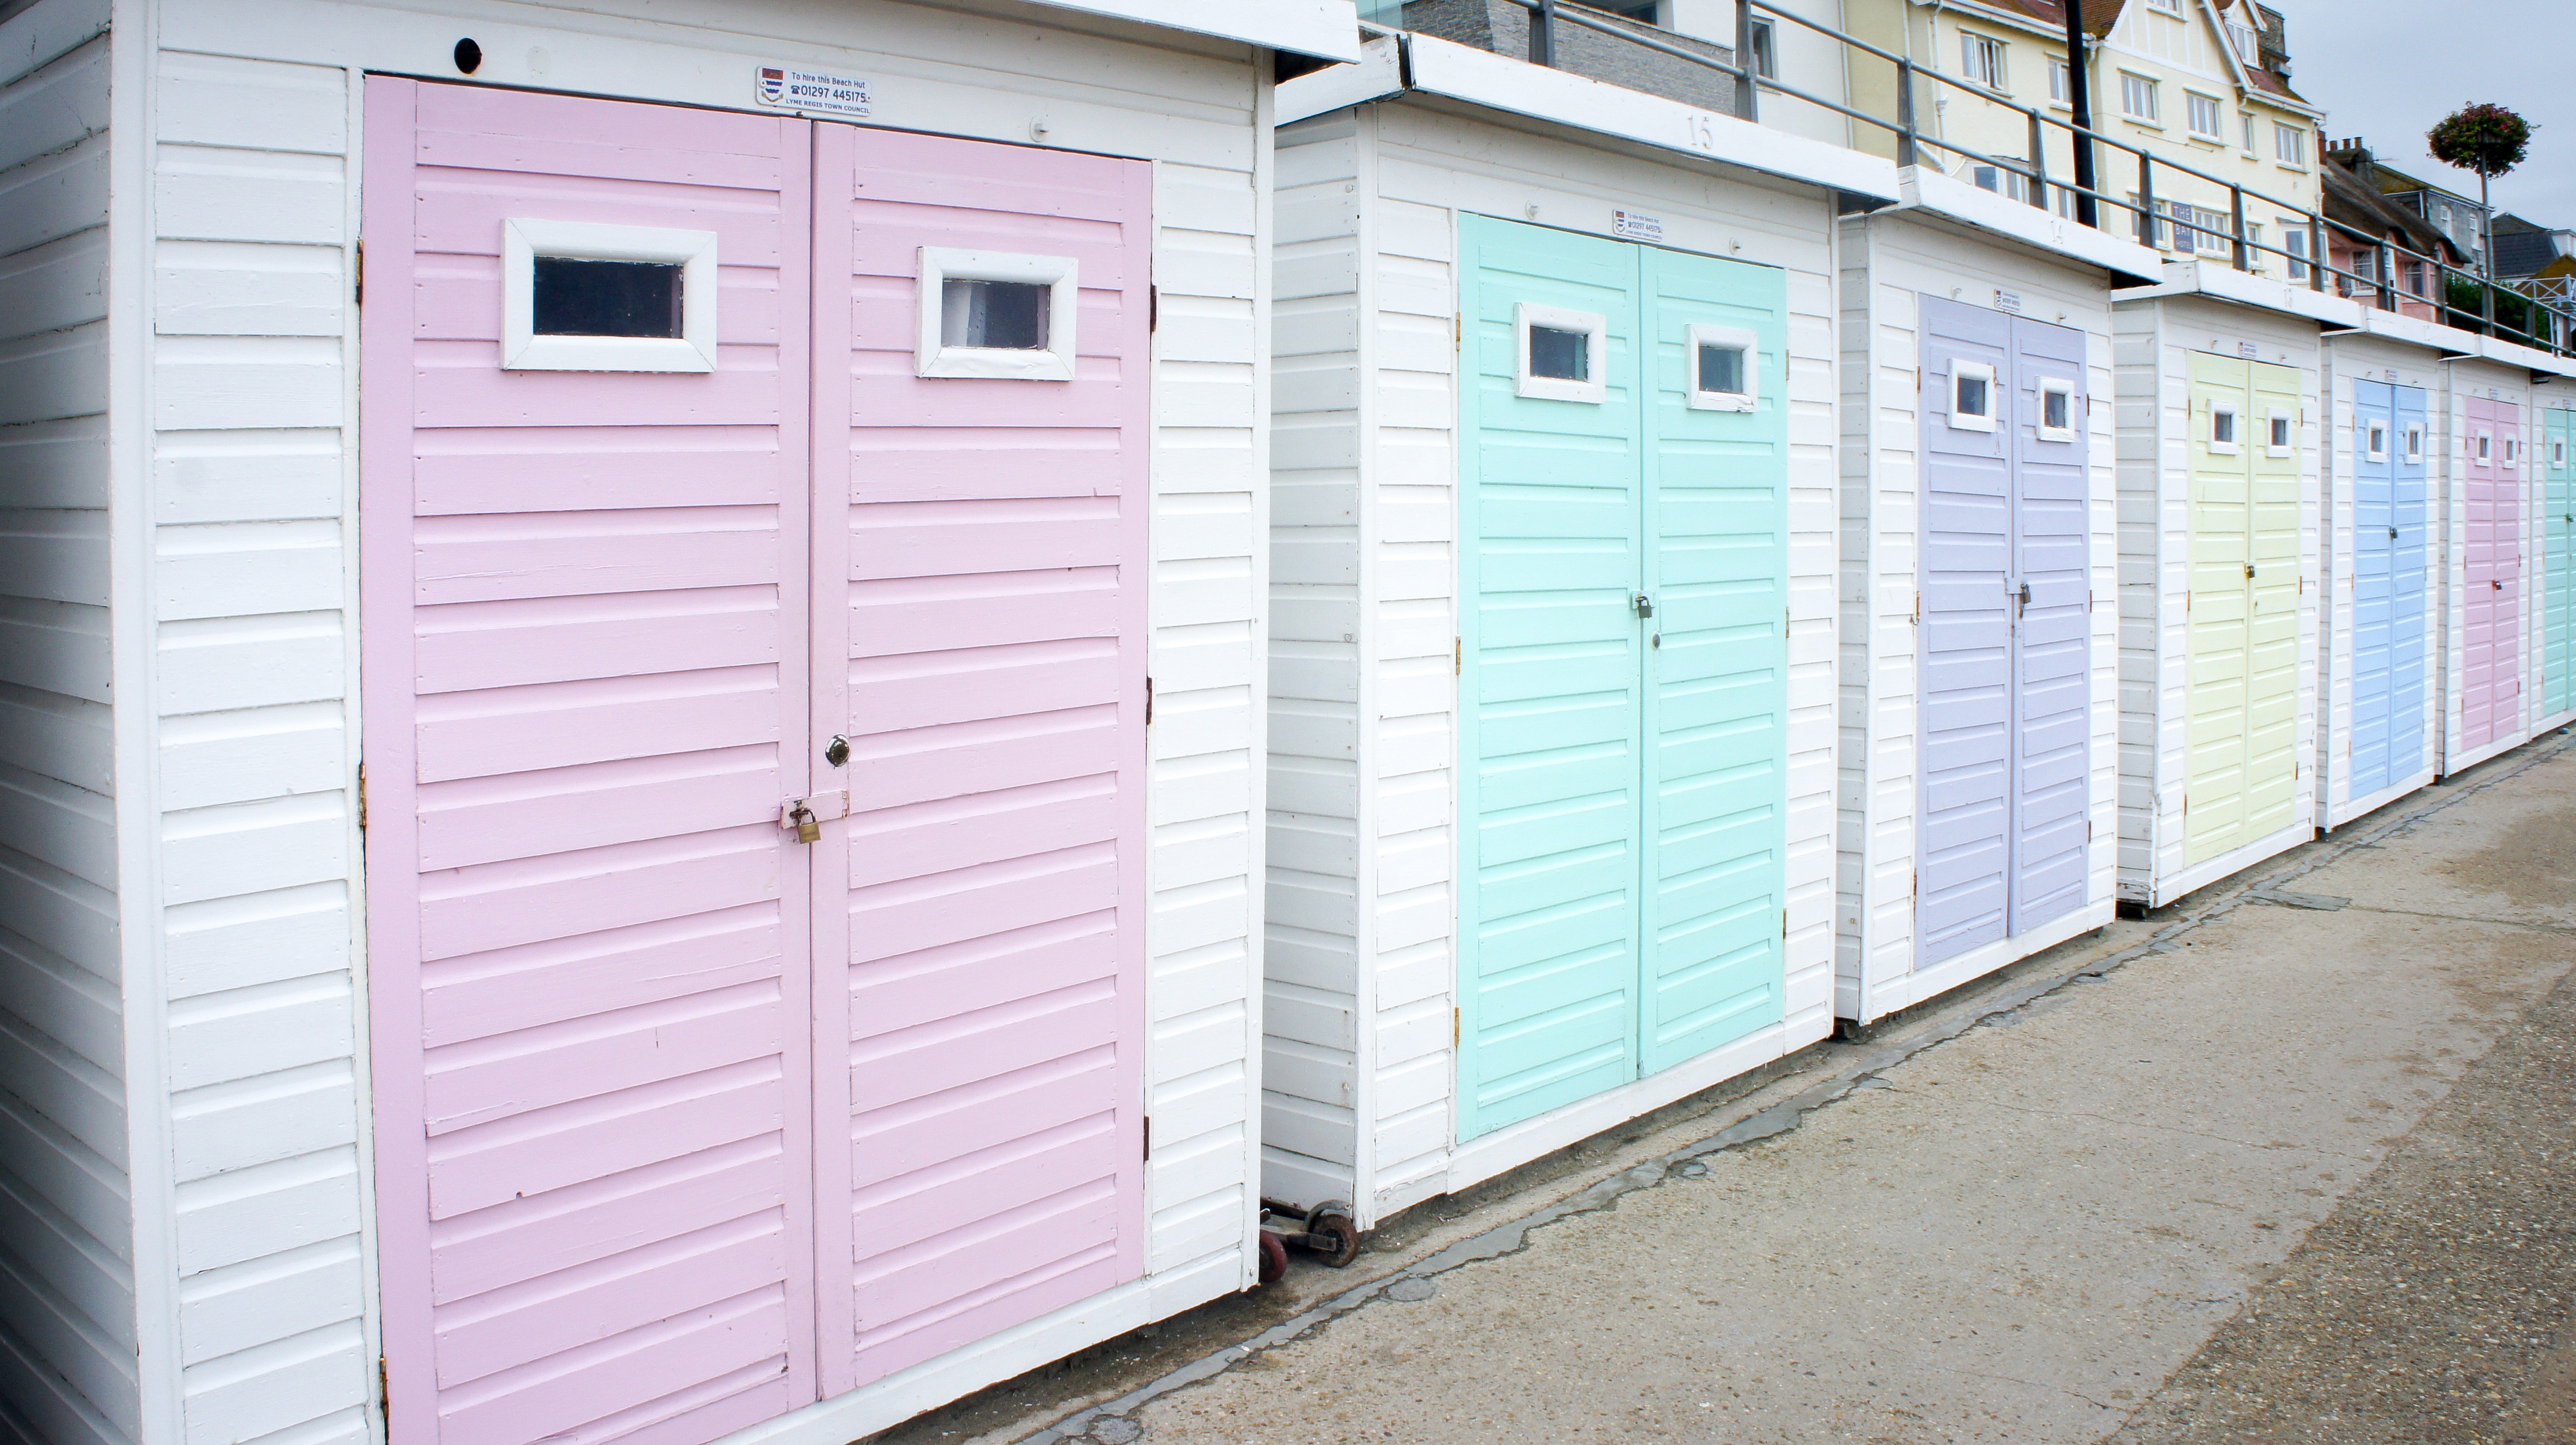
beach, wood, building, old, wall, shed, cottage, color, facade, garage, boulevard, door, wooden house, dyed, siding, beach hut, garage door, window covering, outdoor structure